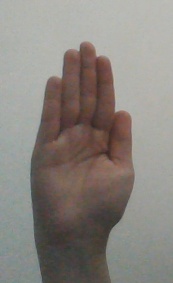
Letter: seen